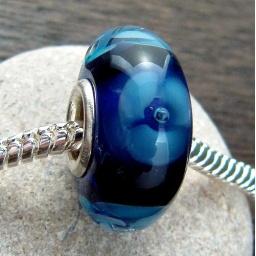
Indigo blue encased floral handmade Pandora style lampwork glass bead by BeadCrazed